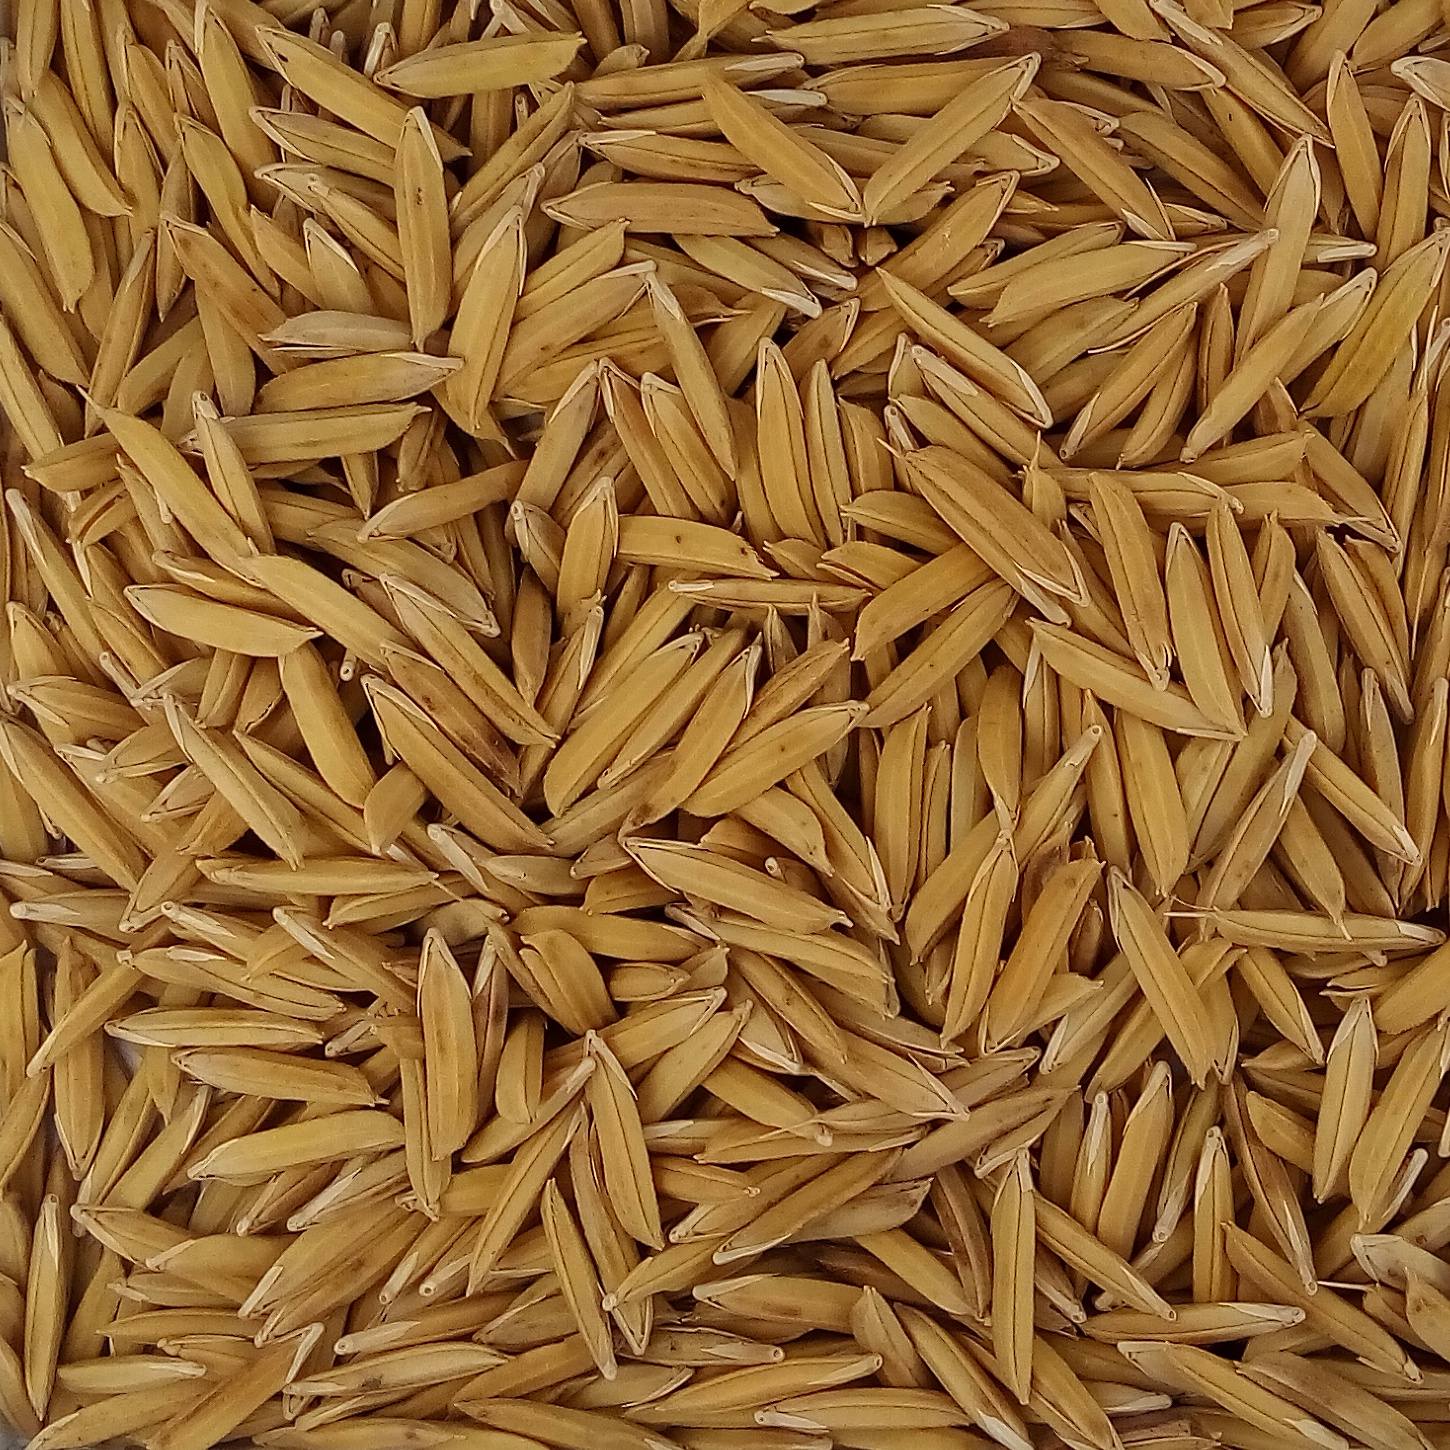
Rice seed variety: 1121